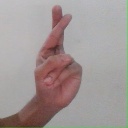
अक्षर: र